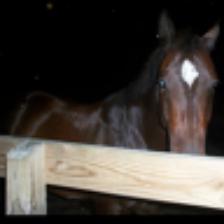
Label: NonHuman